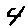
Label: 4